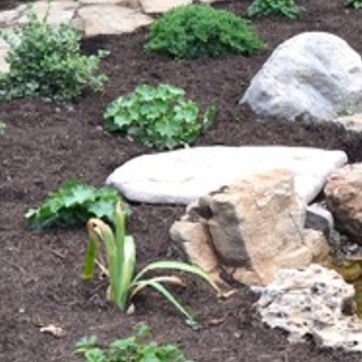
Material: stone